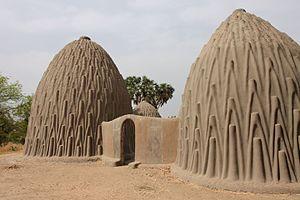
Habitation mousgoum de Pouss dans l’extrême nord
Le Cameroun, en forme longue la république du Cameroun, est un pays d'Afrique centrale, situé entre le Nigéria au nord-nord-ouest, le Tchad au nord-nord-est, la République centrafricaine à l'est, la république du Congo au sud-est, le Gabon au sud, la Guinée équatoriale au sud-ouest et le golfe de Guinée au sud-ouest. Les langues officielles sont le français et l'anglais pour un pays qui compte une multitude de langues locales.
Pouss est un village situé dans l’arrondissement de Maga, département du Mayo-Danay, dans la Région de l'Extrême-Nord Cameroun. Ce village cosmopolite est occupé en majeure partie par les Musgum qui cohabitent avec d'autres peuples minoritaires tels que: les Massa, Kanouri, arabes Choa, Peul et bien d'autres. Il est dirigé par un sultan, celui en fonction en 2016 étant Abba Mbang Oumar.